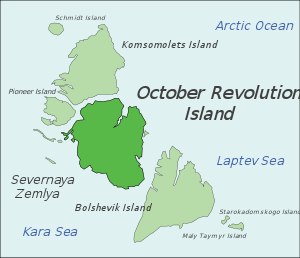
Severnaja Zemlja / Geografi
Oktoberrevolution Ø
Severnaja Zemlja er en øgruppe i Polarhavet nord for Sibirien mellem Karahavet og Laptevhavet. Den er en forlængelse af den sibiriske Tajmyrhalvø.